Seventh-inning stretch

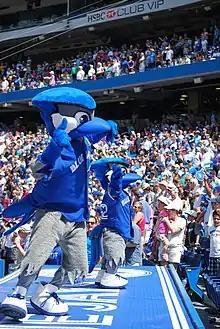
Mascots and fans during a seventh-inning stretch

In baseball in the United States and Canada, the seventh-inning stretch (also known as the Lucky 7 in Japan and South Korea) is a long-standing tradition that takes place between the halves of the seventh inning of a game. Fans generally stand up and stretch out their arms and legs and sometimes walk around. It is a popular time to get a late-game snack or an alcoholic beverage, as alcohol sales often cease after the last out of the seventh inning. The stretch also serves as a short break for the players.